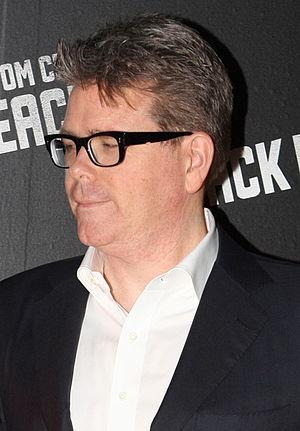
Usual Suspects est un film américain réalisé par Bryan Singer et sorti en 1995. Utilisant une technique de narration non linéaire, le film suit l'interrogatoire mené par l'agent Kujan d'un petit malfaiteur infirme nommé Verbal Kint. Celui-ci est l'un des deux seuls survivants d'un massacre commis la veille sur un cargo à quai dans le port de San Pedro, en Californie. Par le biais de nombreux flashbacks, Kint narre l'enchaînement d'événements complexes qui l'ont mêlé, lui et quatre autres malfrats, à cette mystérieuse affaire derrière laquelle se trouverait le légendaire criminel Keyser Söze.